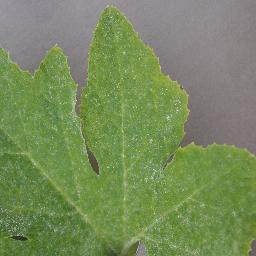
Label: Squash___Powdery_mildew